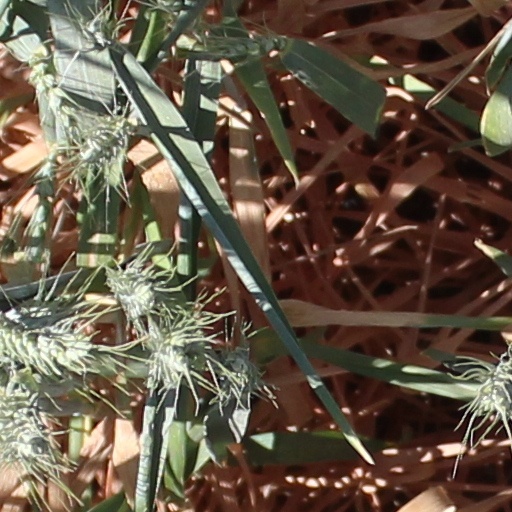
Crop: wheat